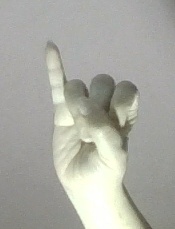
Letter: meem